Tokyo Juliet (TV series)

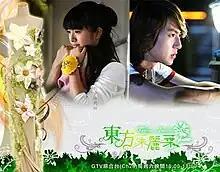
Promo poster

Tokyo Juliet is a 2006 Taiwanese drama starring Ariel Lin, Wu Chun of Fahrenheit and Simon Yam. It is based on Japanese manga series "Tokyo Juliet", , written by Miyuki Kitagawa. It was produced by Comic Productions and directed by Mingtai Wang. It was broadcast on cable TV Gala Television (GTV) Variety Show/CH 28 (八大綜合台) on 3 June 2006 to 23 September 2006.